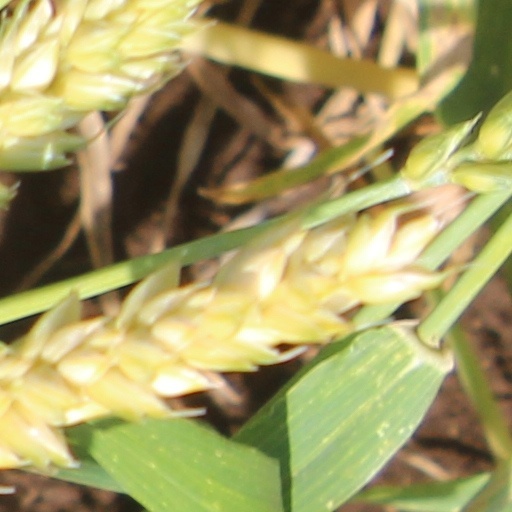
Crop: wheat